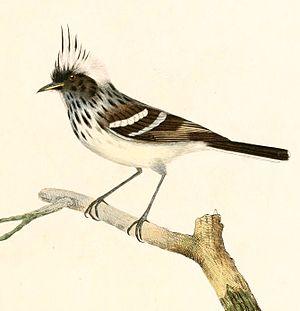
Le Taurillon mésange est une espèce de passereaux de la famille des Tyrannidae. Il mesure une dizaine de centimètres et possède une crête voyante et caractéristique. La tête est noire, avec des bandes blanches supra-lorales et post-oculaires. Son dos gris-brun terne contraste avec sa gorge blanche et sa poitrine couvertes de stries noires, et avec son bas-ventre d'un jaune pâle uni. Il y a peu de différences notables au niveau du plumage entre les différentes sous-espèces reconnues. Ce tyrannidé est très vocal et possède un large répertoire de chants.
Le Taurillon roitelet est une espèce d'oiseaux de la famille des Tyrannidae.